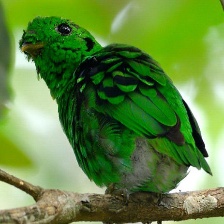
Species: GREEN BROADBILL
Scientific name: CALYPTOMENA VIRIDIS